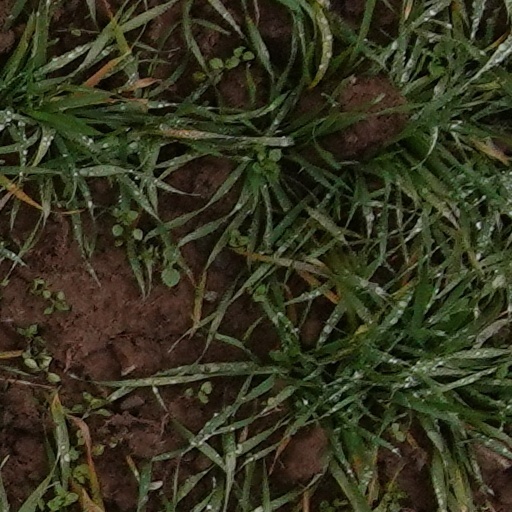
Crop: wheat